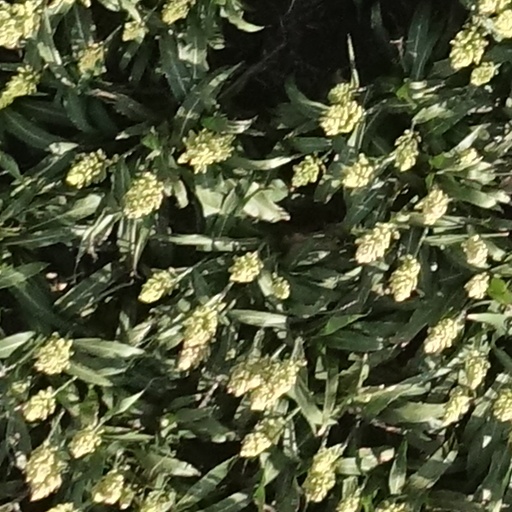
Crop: sorghum